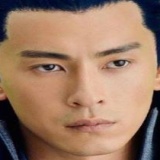
diễn viên Trịnh Nguyên Sướng